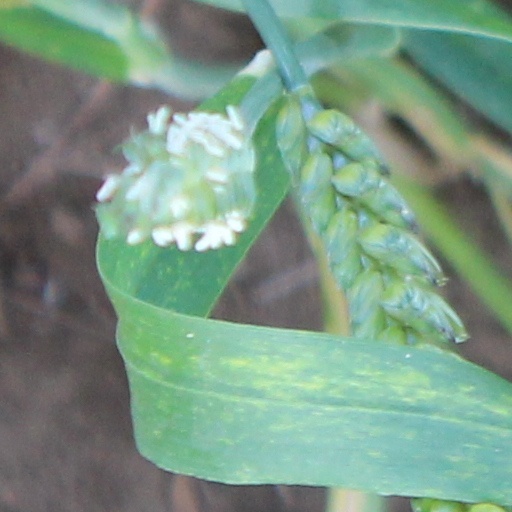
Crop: wheat